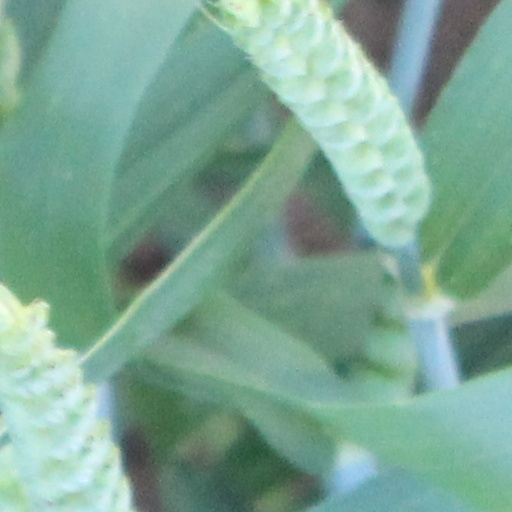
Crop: wheat